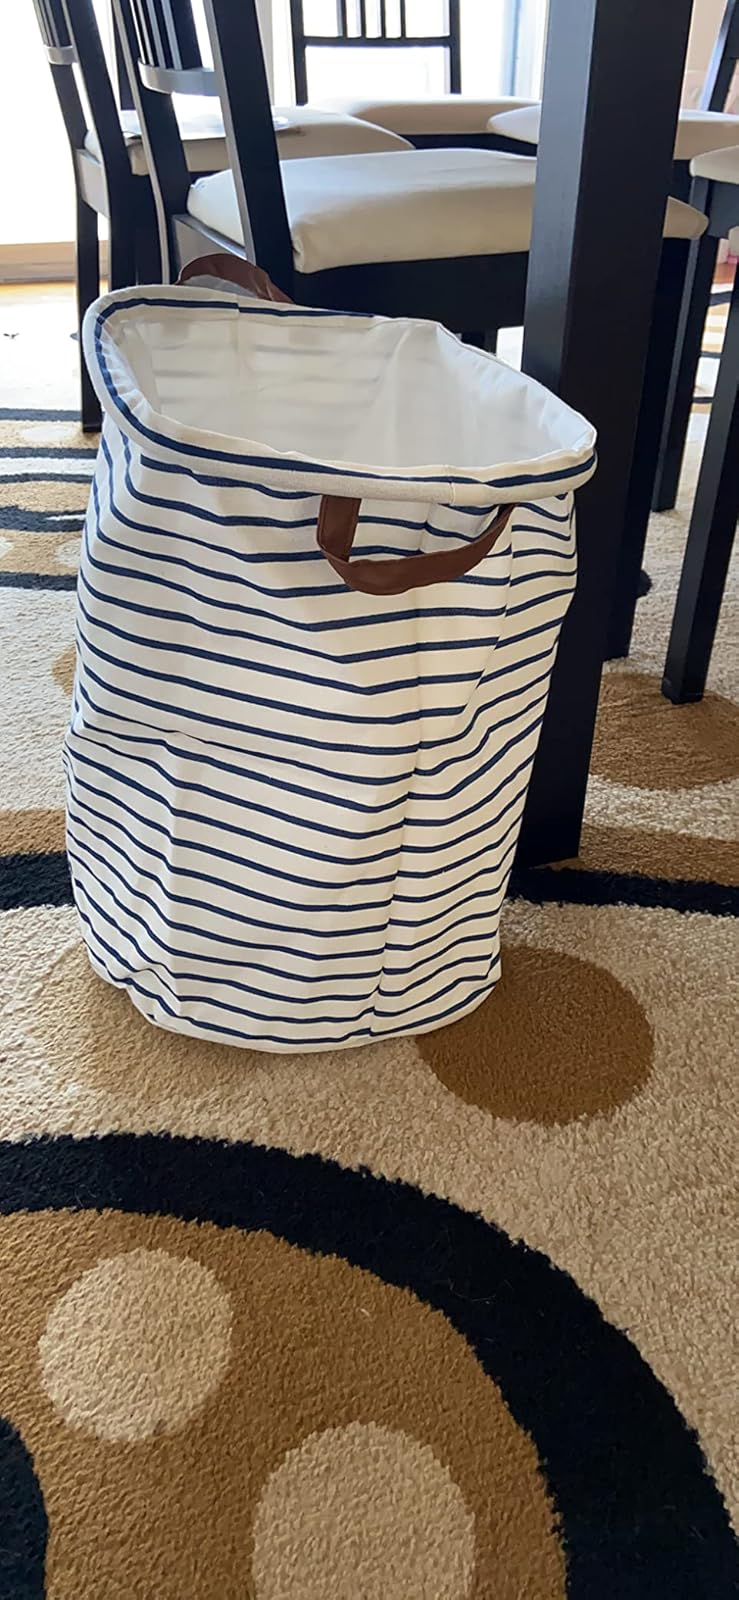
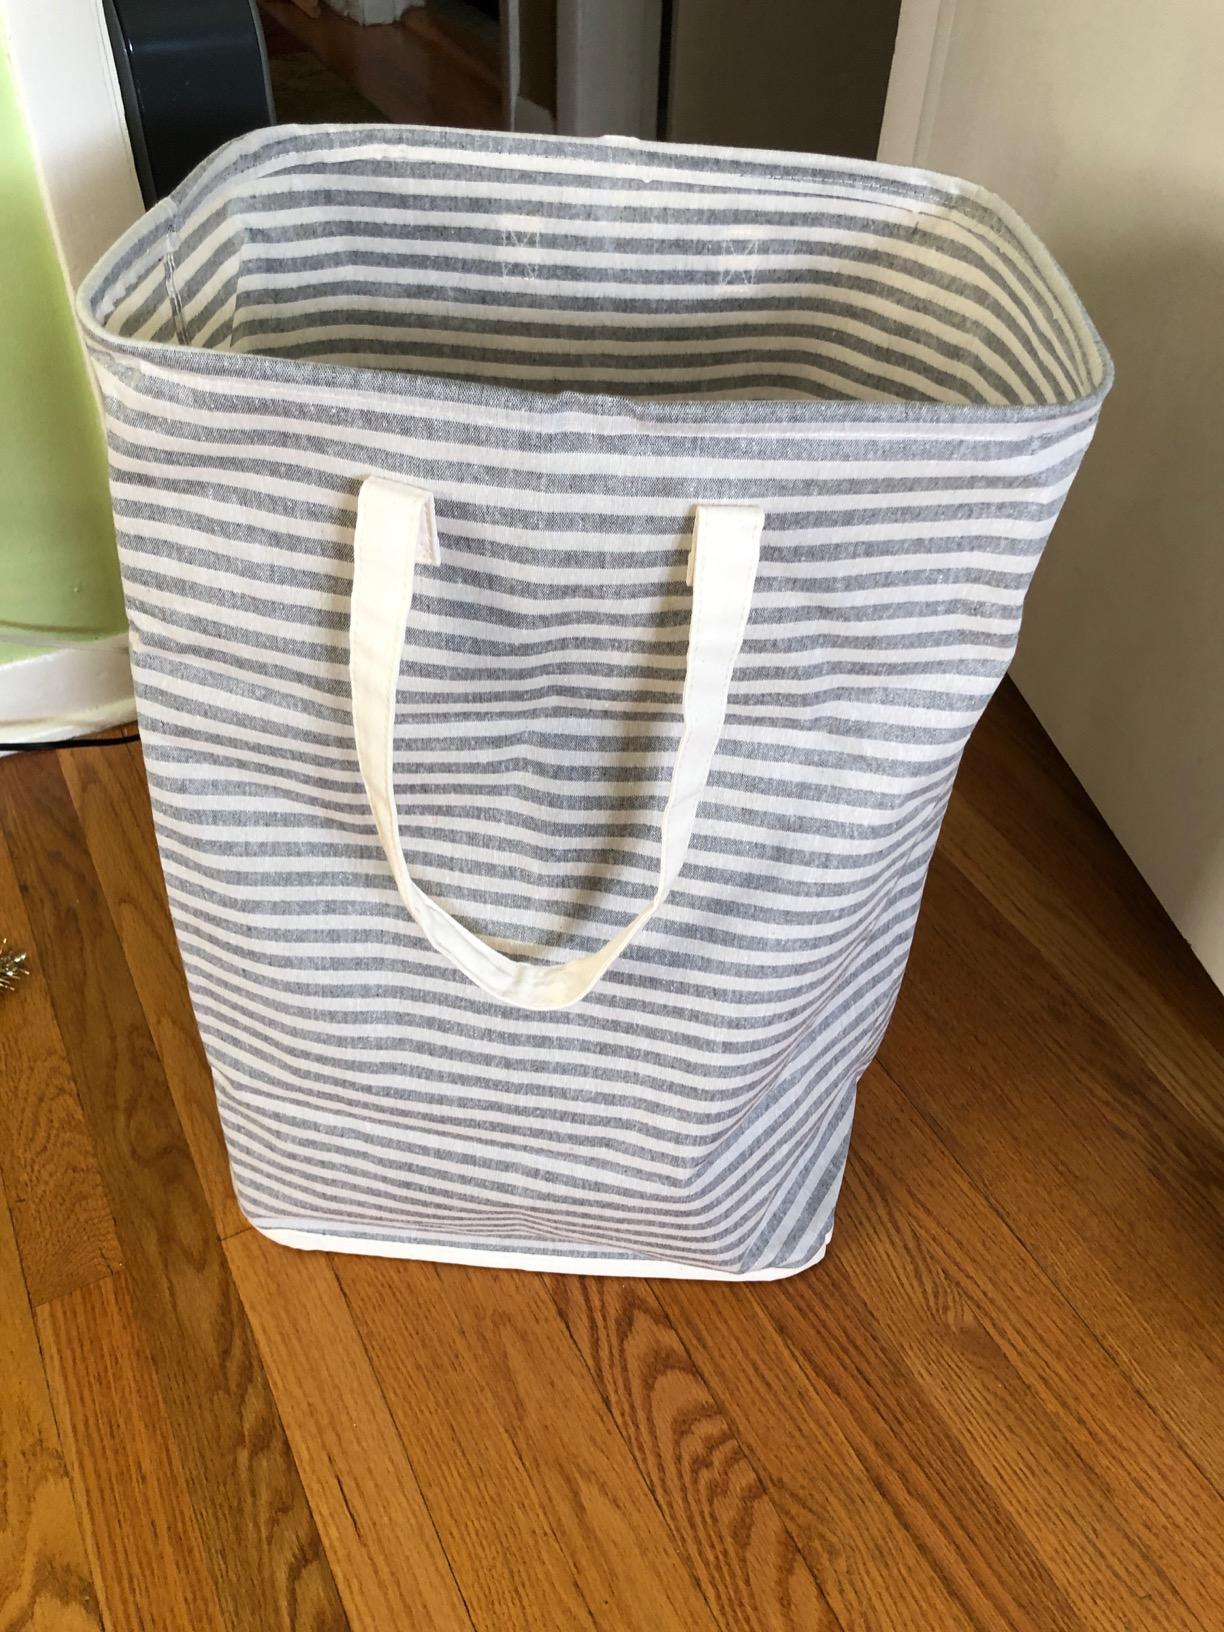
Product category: items_hamper
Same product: no